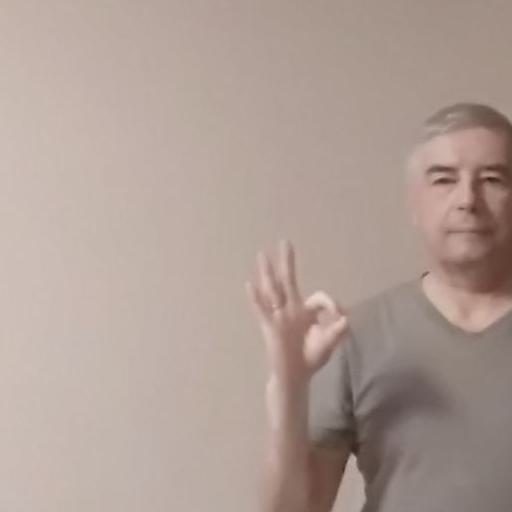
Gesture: ok